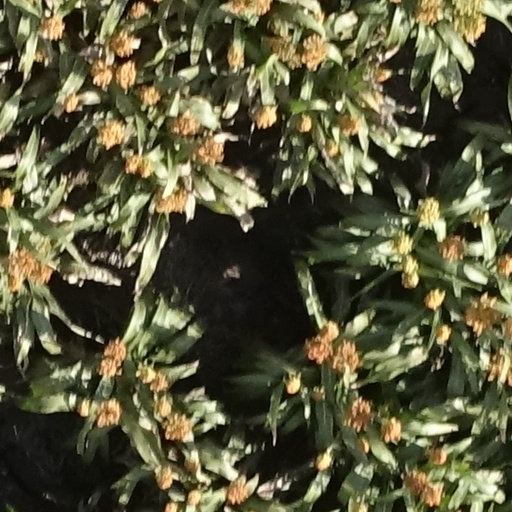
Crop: sorghum